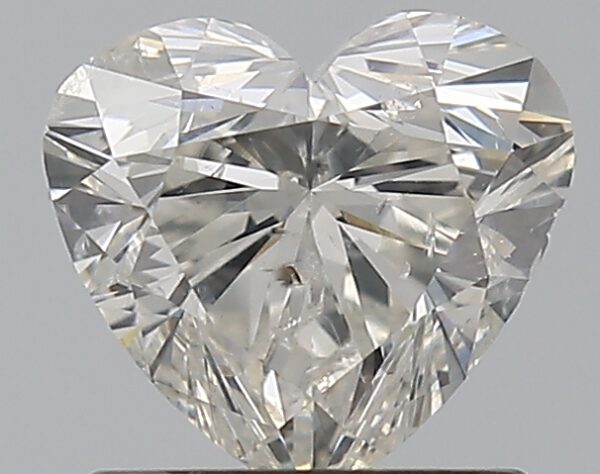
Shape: heart
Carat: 1
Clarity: SI2
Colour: H
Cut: VG
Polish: VG
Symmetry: VG
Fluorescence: N
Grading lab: IGI
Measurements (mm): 6.11 x 6.66 x 4.08